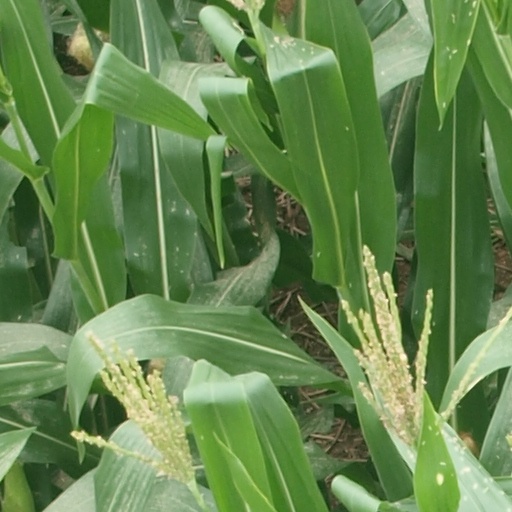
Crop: maize; corn